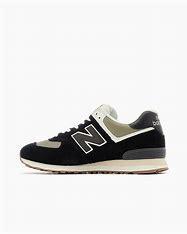
Brand: New
Model: Balance ML574